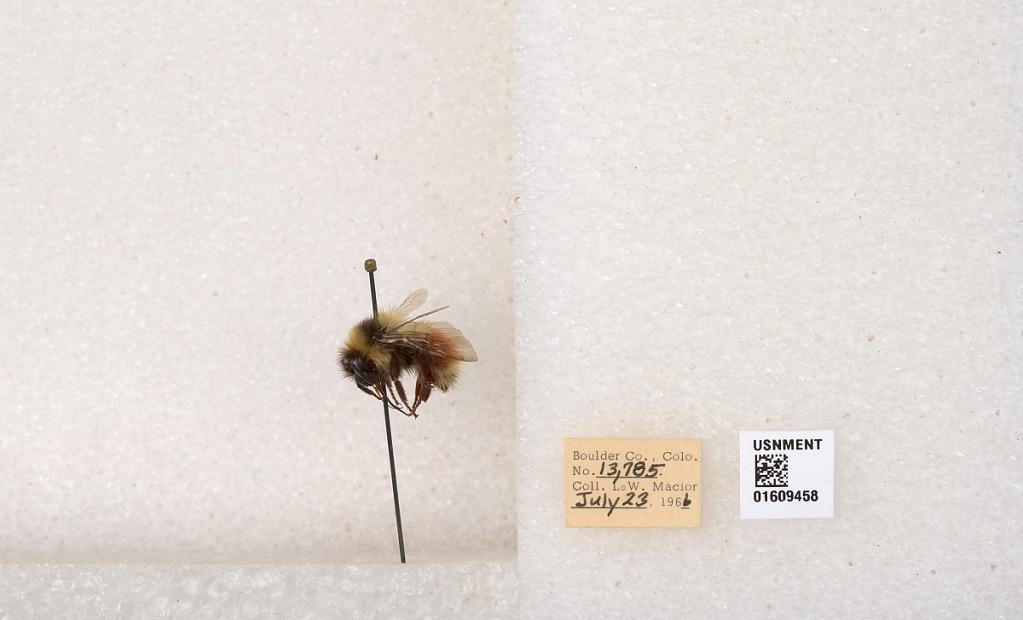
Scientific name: Bombus (Pyrobombus) sylvicola Kirby
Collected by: L. Macior
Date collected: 1966-7-23
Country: United States
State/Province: Colorado
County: Boulder
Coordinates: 40.0263, -105.3